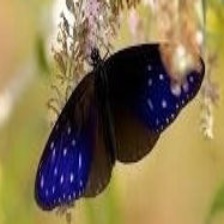
Species: BLUE SPOTTED CROW
Butterfly family (ImageNet category): monarch